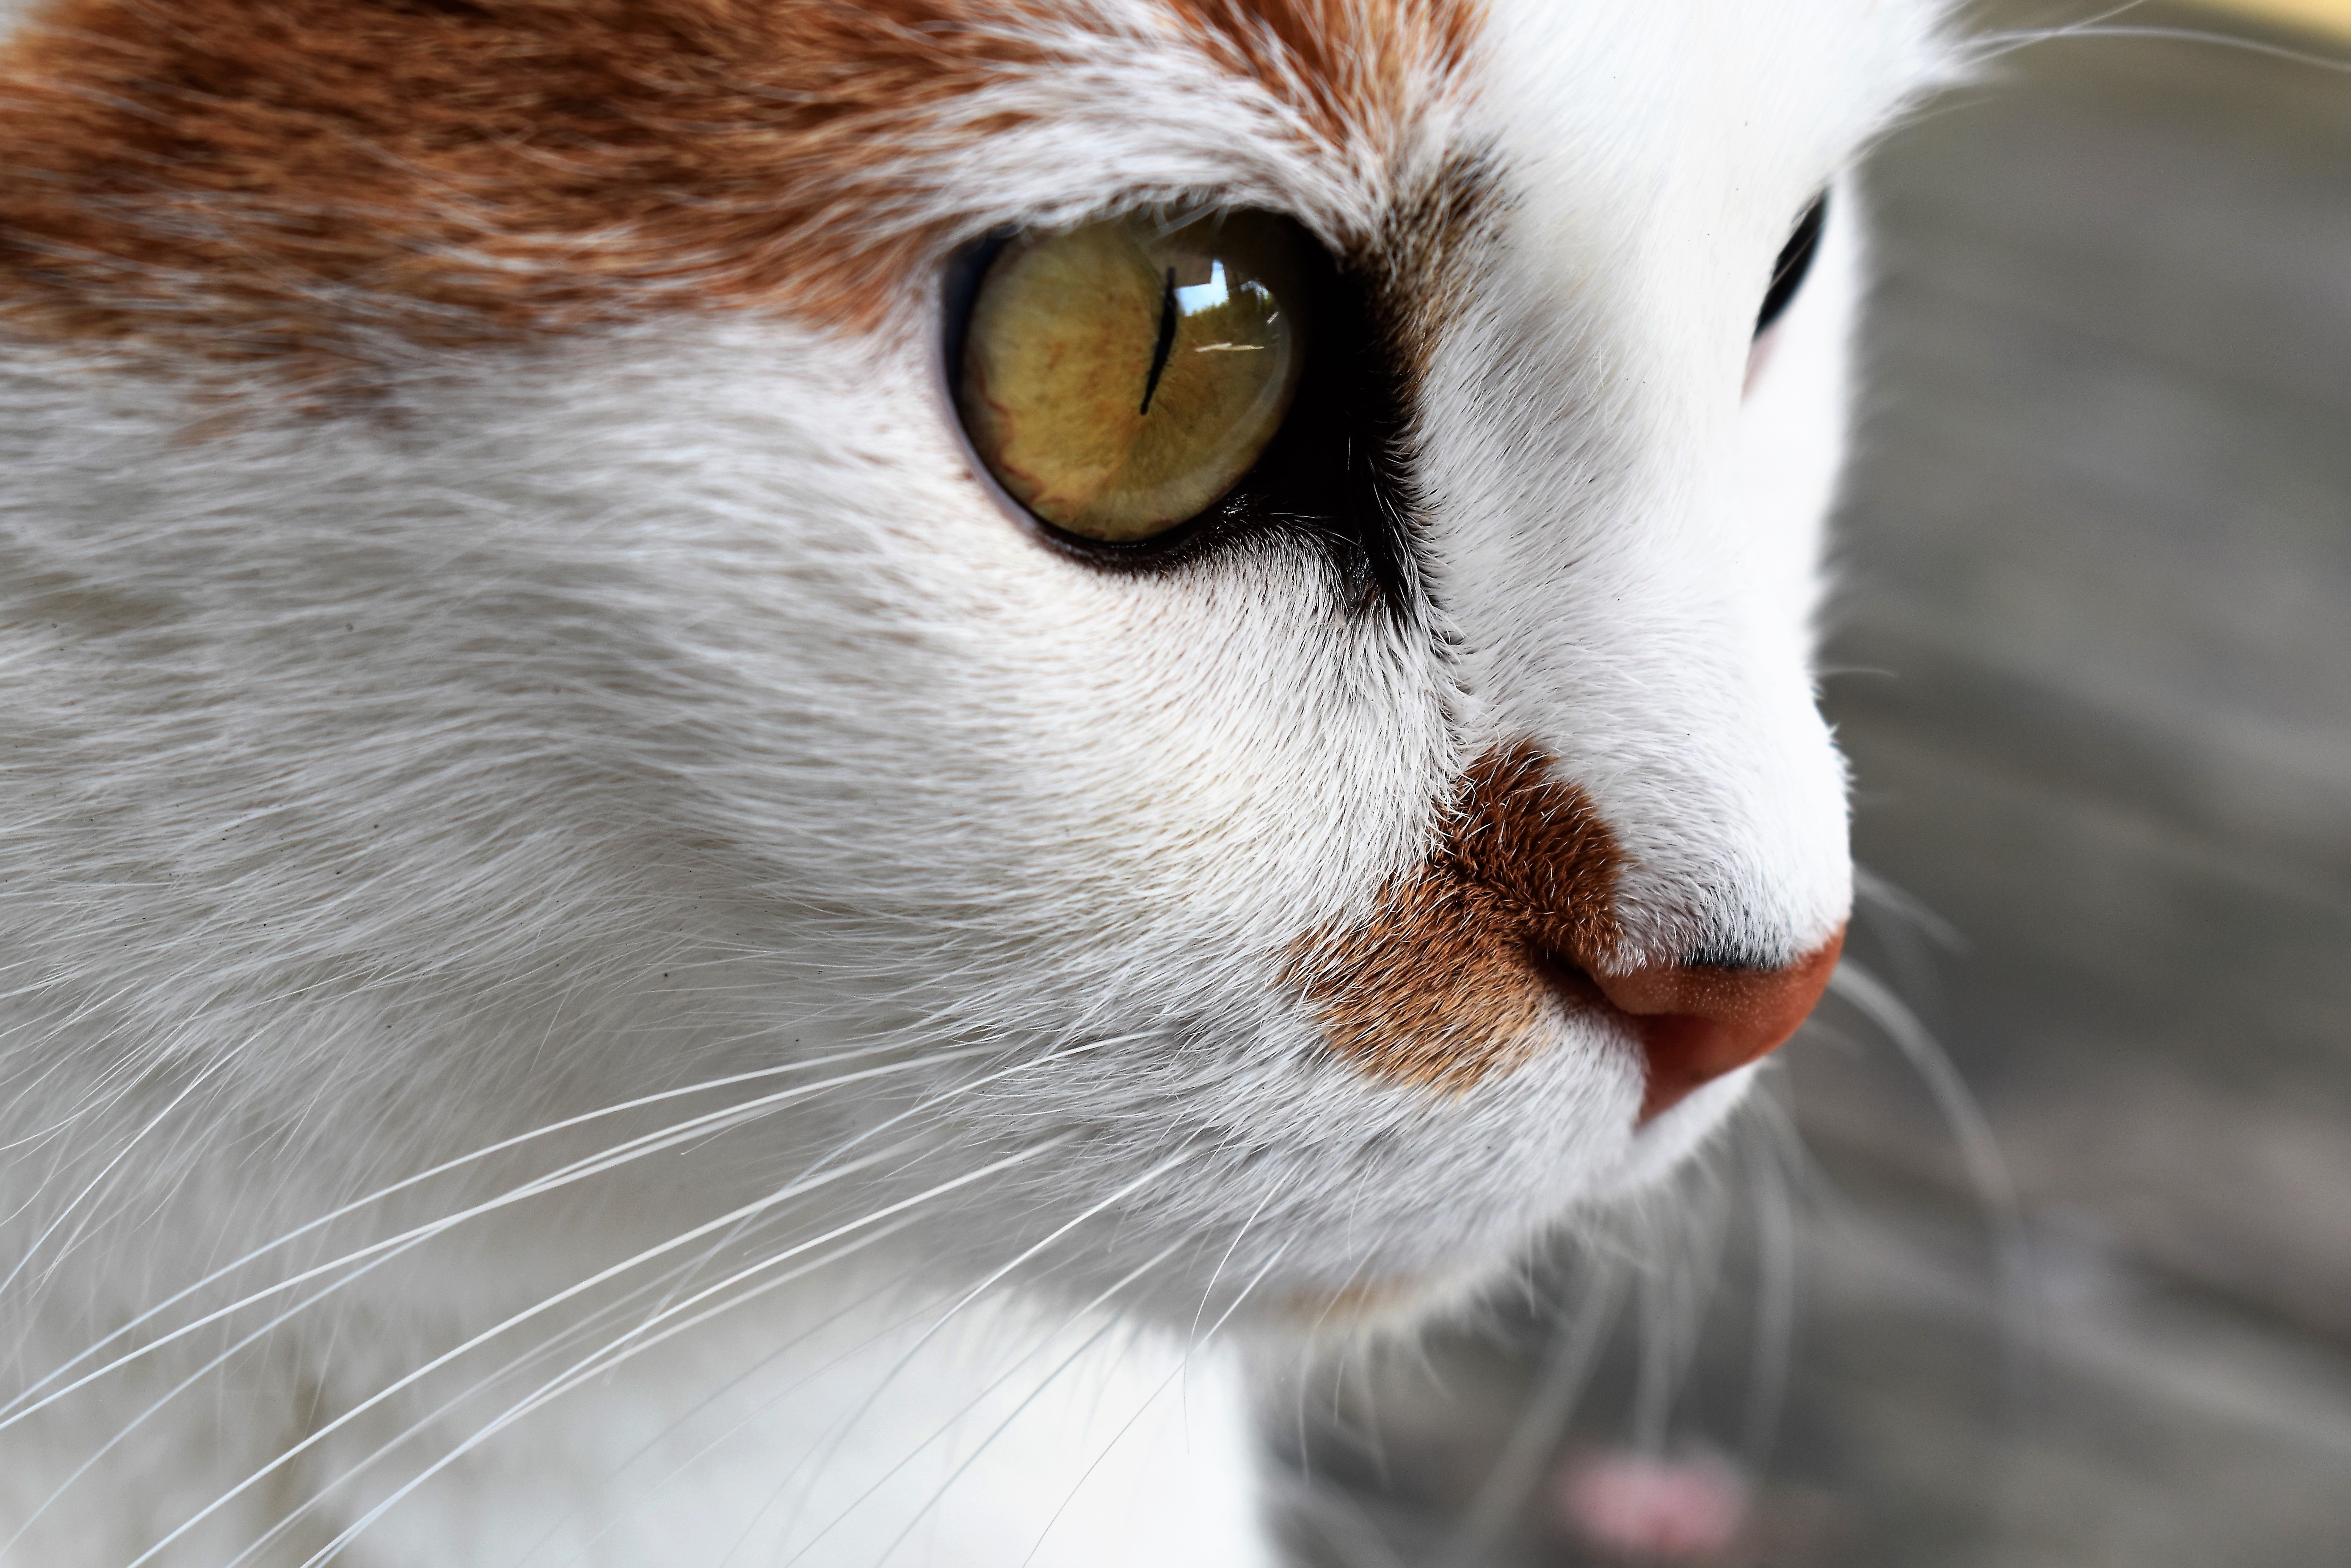
white, animal, pet, portrait, cat, mammal, close, fauna, close up, nose, whiskers, snout, eye, vertebrate, organ, domestic cat, cat's eyes, small to medium sized cats, cat like mammal, domestic short haired cat